PS22 Chorus

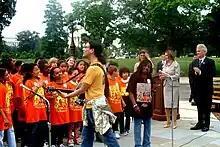
PS22 Chorus in 2009, performing at the United States Capitol

The PS22 Chorus, directed by Gregg Breinberg, is a Webby Award-winning public elementary school chorus from PS 22 in Graniteville, Staten Island, New York City. It is composed of 60-70 fifth-graders. PS 22 is the largest elementary school in Staten Island. PS22 Chorus has performed with a multitude of musical acts (e.g. Katy Perry, O.A.R., Carrie Underwood, Portugal. The Man, and Fifth Harmony) and has had celebrated appearances on numerous national and international broadcasts throughout the years (including the widely publicized performance of "Over The Rainbow" that closed the 83rd Academy Awards), after its videos had gained worldwide attention within the popular video-sharing site YouTube. To date, the chorus's YouTube videos have been watched more than 100 million times.